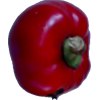
Label: red_pepper